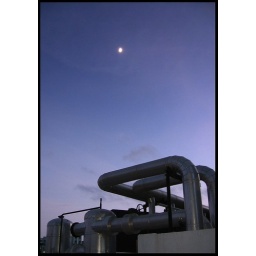
the cooling plant in the backyard of my office